Thomas de Berkeley, 5th Baron Berkeley

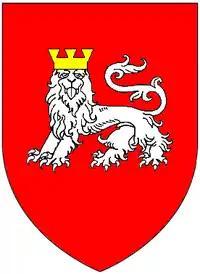
Arms of Lisle of Kingston Lisle: "Gules, a lion statant guardant argent crowned or"

In 1367 Thomas married Margaret de Lisle, 3rd Baroness Lisle (1360–1392), daughter of Warine de Lisle, 2nd Baron Lisle (d.1382) and Margaret Pipard. By his wife he had no male progeny, only a daughter and sole heiress: